Mary White Ovington

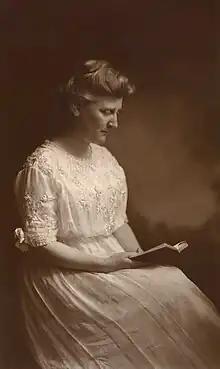
Ovington,

Mary White Ovington (April 11, 1865 – July 15, 1951) was an American socialist, suffragist, journalist, and co-founder of the National Association for the Advancement of Colored People (NAACP).